Tun Dr Lim Chong Eu Expressway

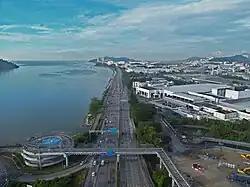
A stretch of the expressway along the Bayan Lepas Free Industrial Zone, facing south

The pioneer route for the expressway was constructed on 1983 during the Penang Bridge was built and was completed in 1985. Later, the expressway was extended northwards as the Jelutong Expressway, and southwards as the Bayan Lepas Expressway.